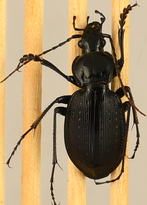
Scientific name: Carabus goryi
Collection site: Great Smoky Mountains National Park NEON (GRSM), plot GRSM_022